Rahman Khalilov

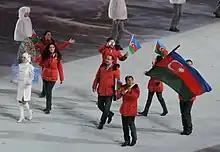
Mr. Khalilov carried the Azerbaijani flag during the opening ceremony of the Winter Olympic Games in Sochi

In 2017, he founded the charity project “Investing in the Future.” The project helps talented orphans, sportsmen and children from low-income families. Participants receive scholarship and targeted assistance and are involved in educational and cultural events.